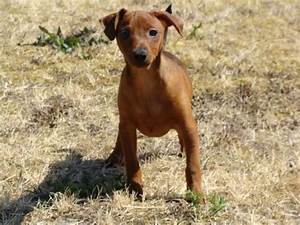
Label: cane